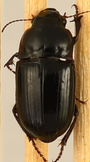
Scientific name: Euryderus grossus
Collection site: Central Plains Experimental Range NEON (CPER), plot CPER_003